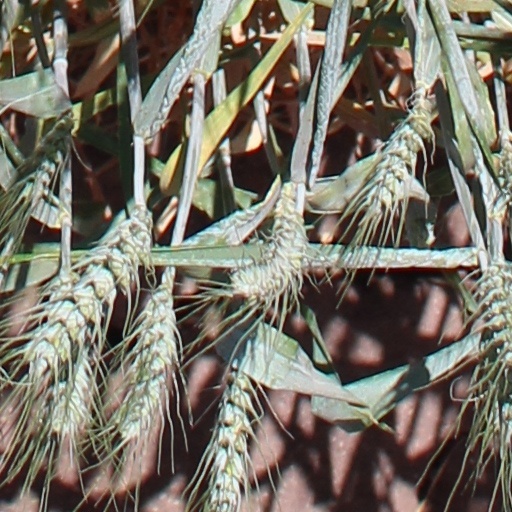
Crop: wheat